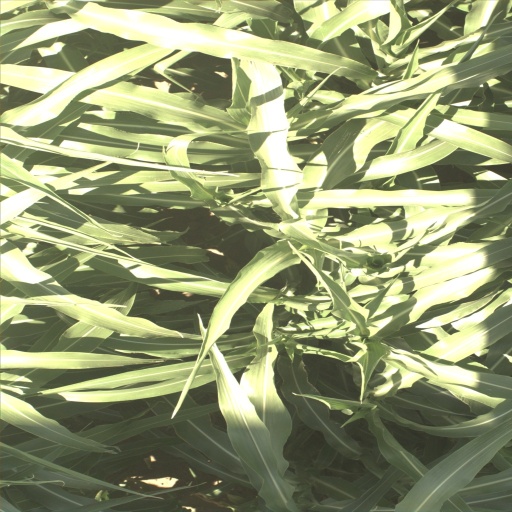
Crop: sorghum